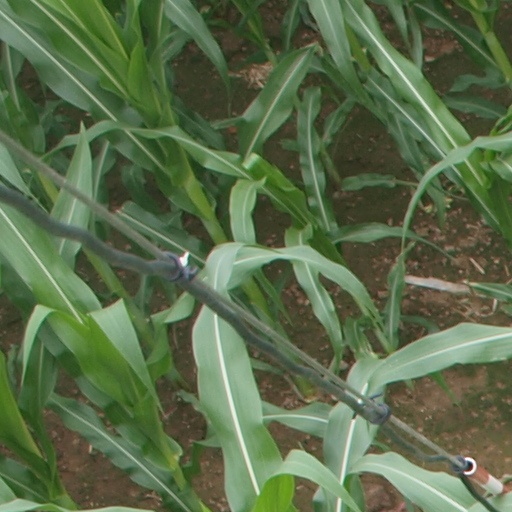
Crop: maize; corn